Nazmi Albadawi

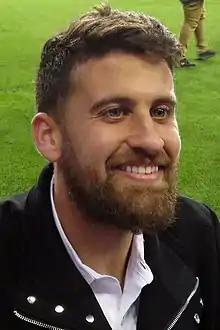
Albadawi in 2019

Nazmi Nidal Nazmi Albadawi (born August 24, 1991) is a former Palestinian professional footballer who recently played as a midfielder for North Carolina FC and the Palestine national team.